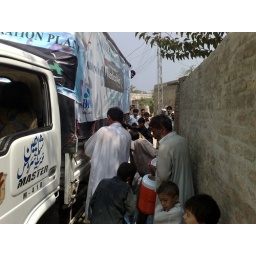
Mobile filteration plant mounted on trucks that distribute clean water to flood affected towns and villages in Charsadda and Nowshehra